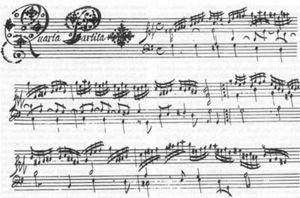
5 janvier : Le Sicilien ou l'Amour peintre, comédie-ballet de Jean-Baptiste Lully et Molière.